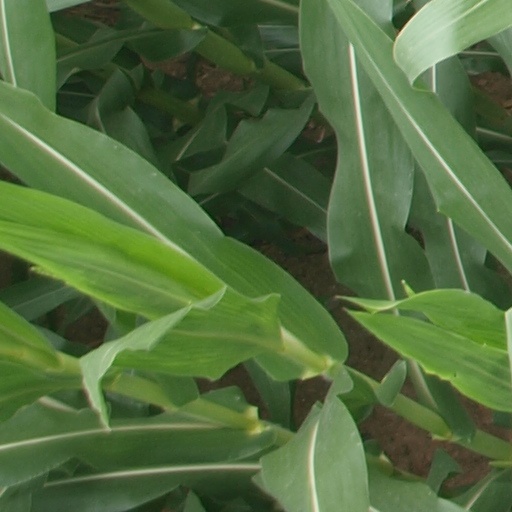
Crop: maize; corn